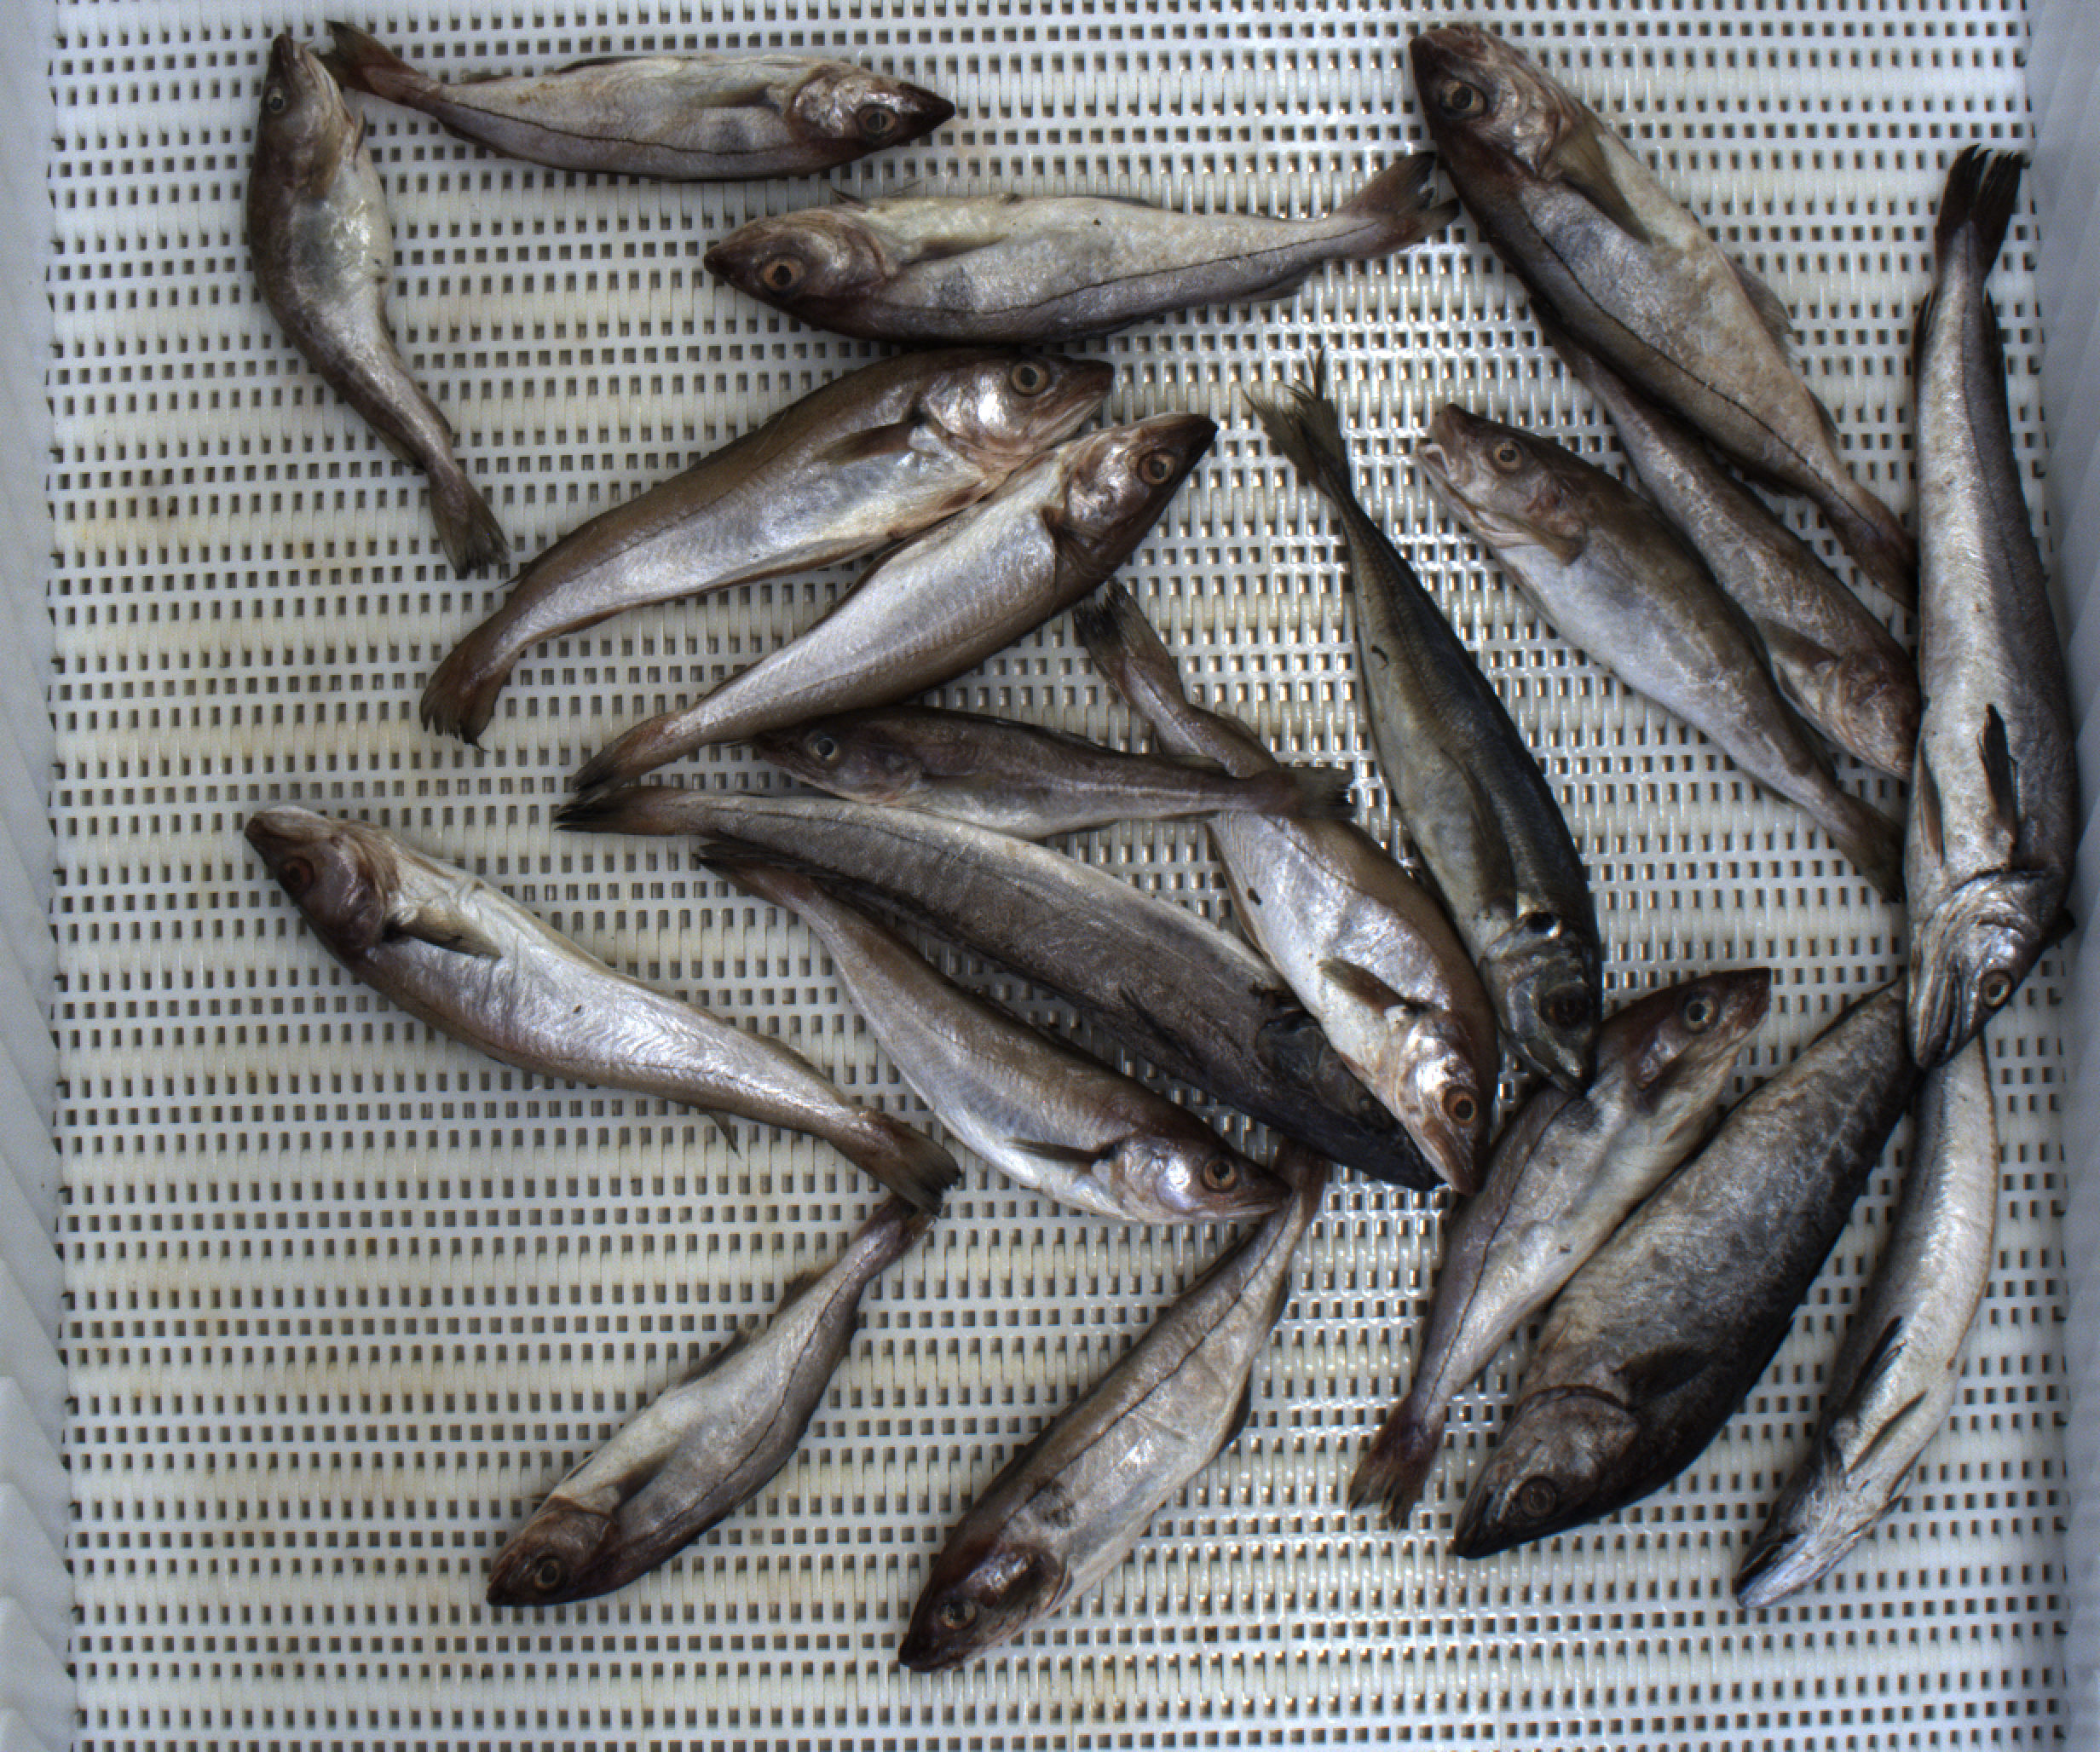
Total fish: 20
Cod: 4
Haddock: 6
Whiting: 5
Hake: 3
Horse mackerel: 1
Saithe: 1
Other: 0